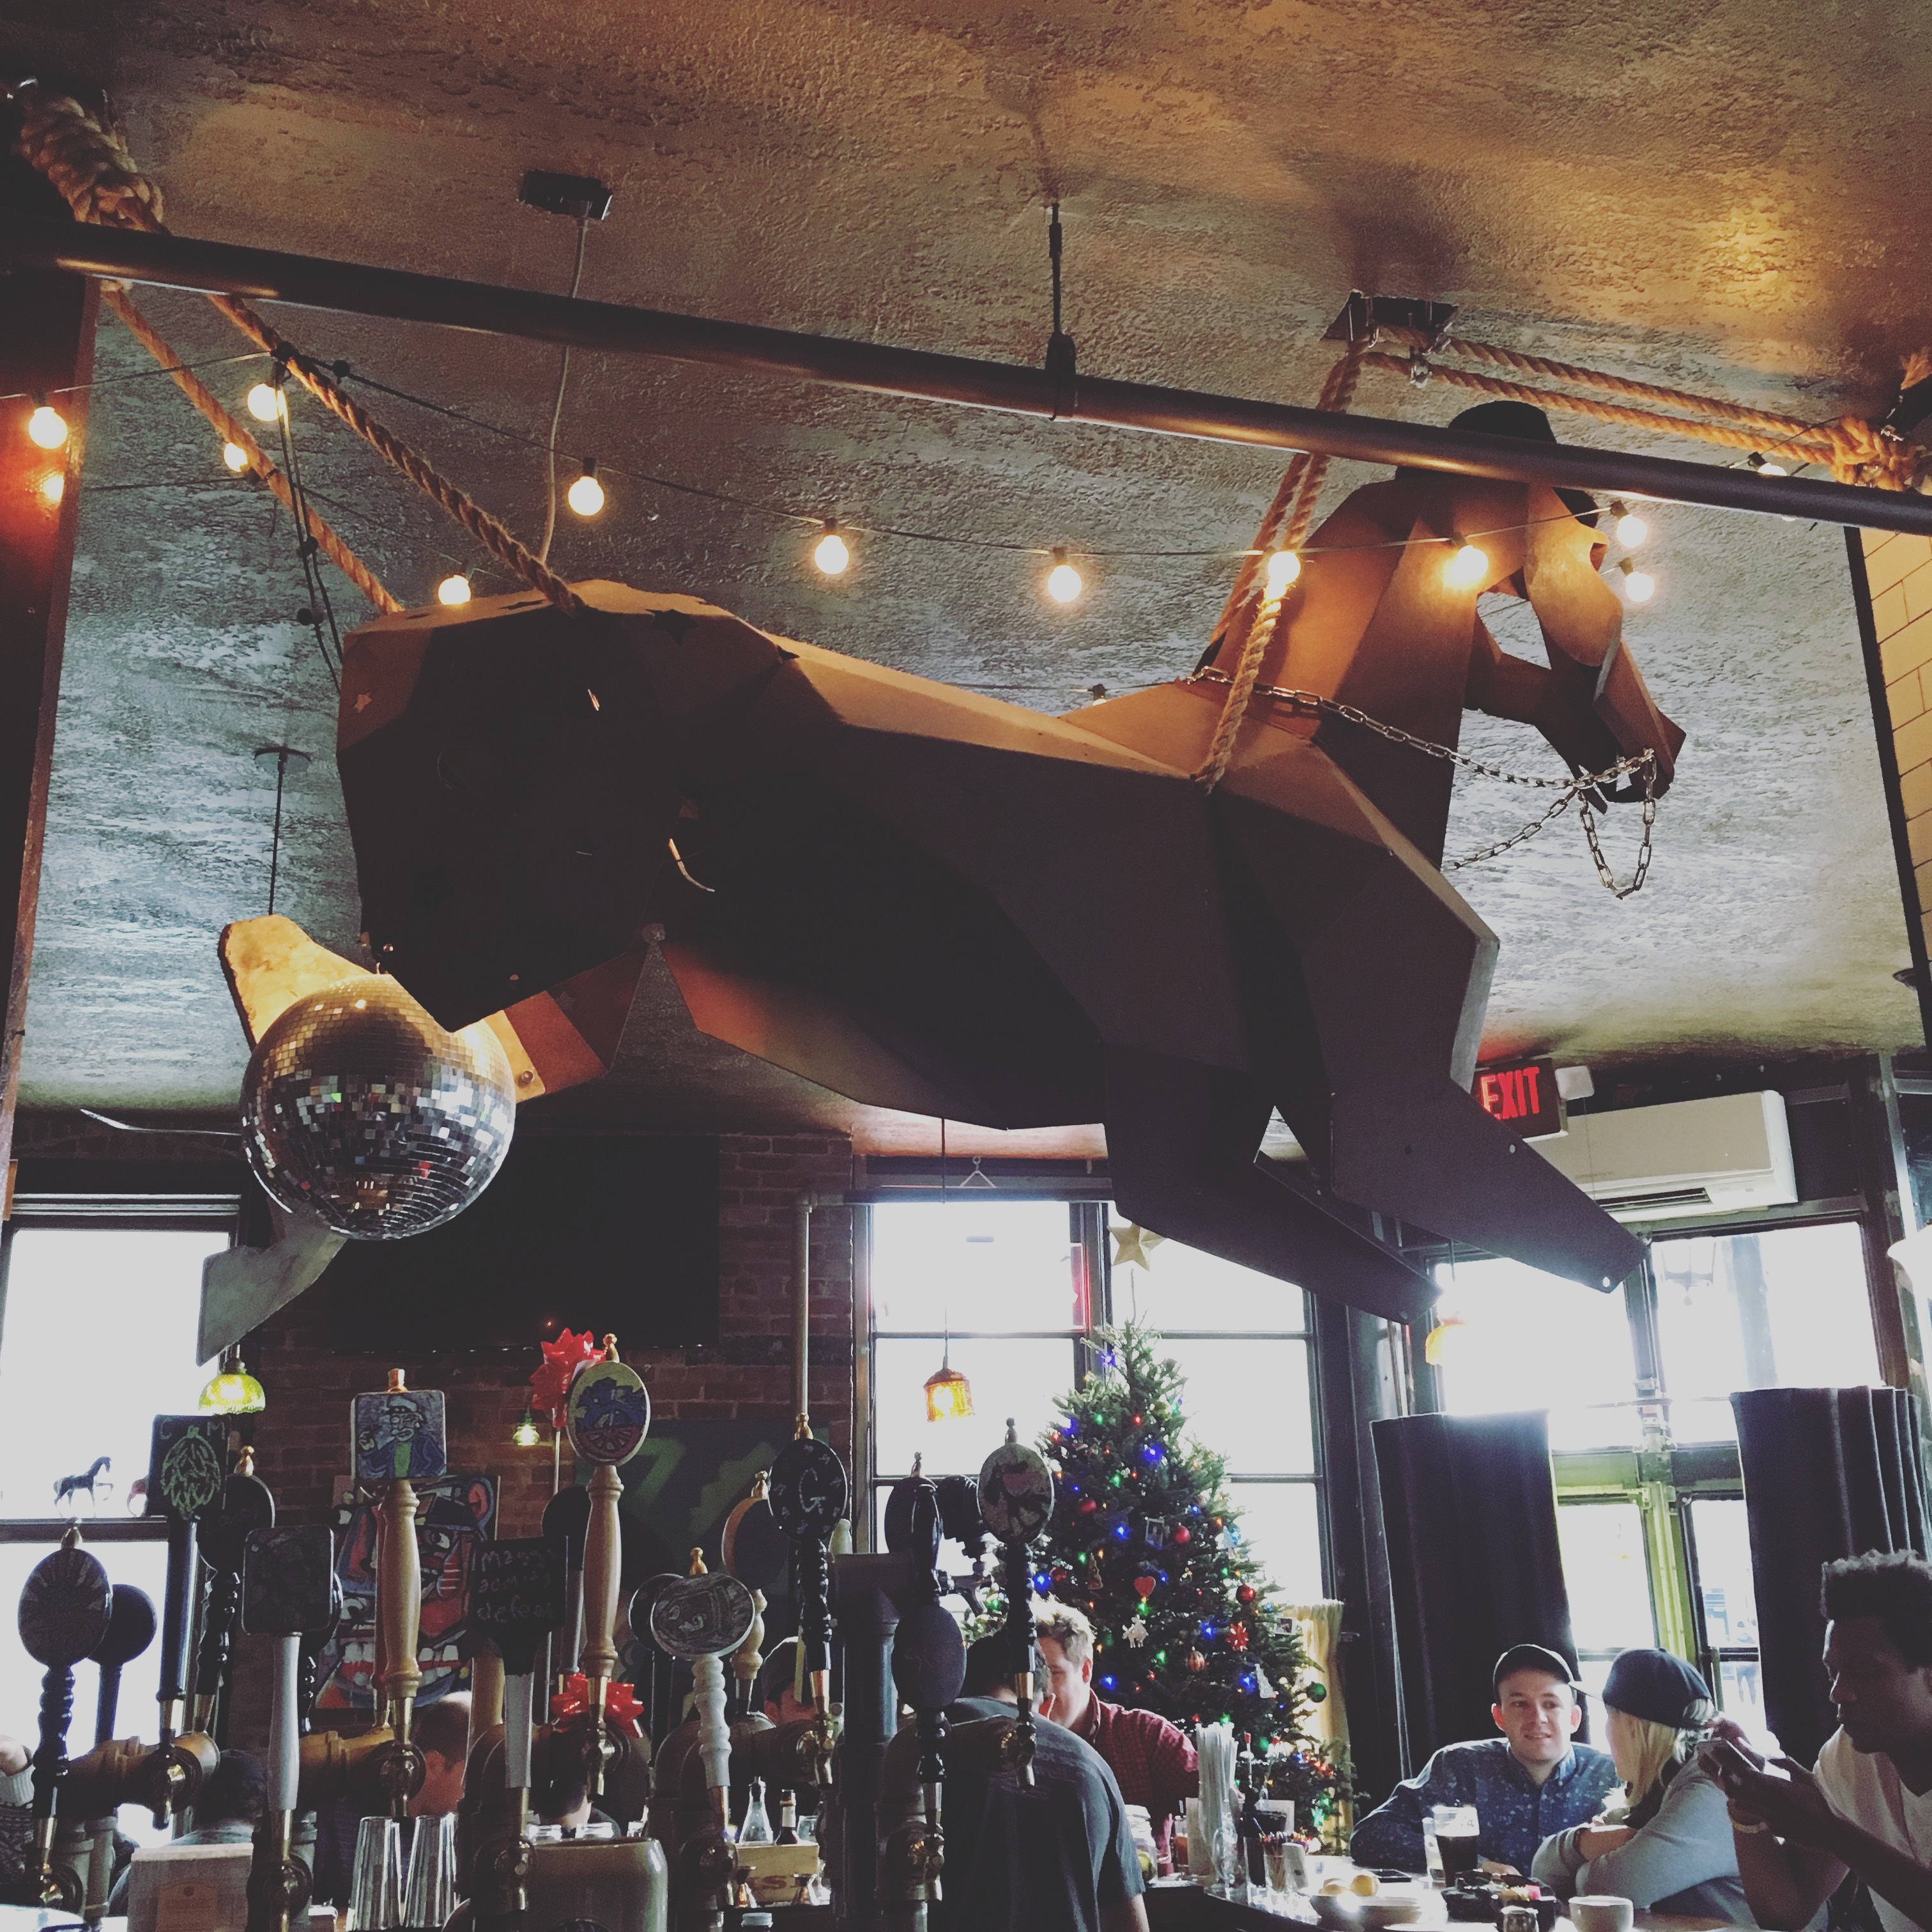
music, musician, stage, orchestra, performance